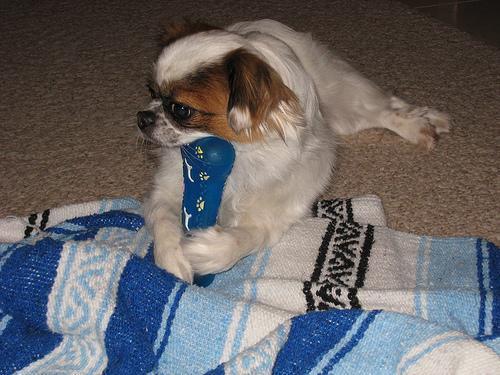
japanese chin